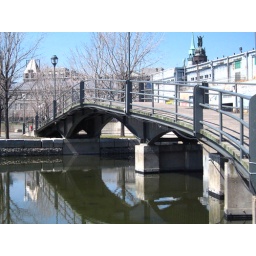
Little bridge linking the man made lake in Old Montreal or water front.